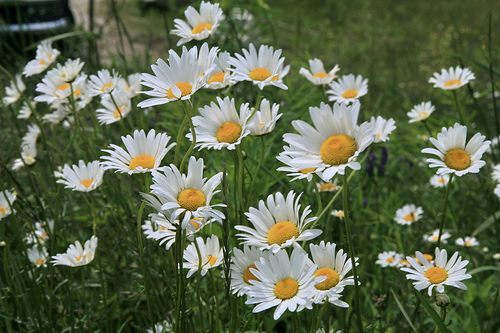
Flower: daisy